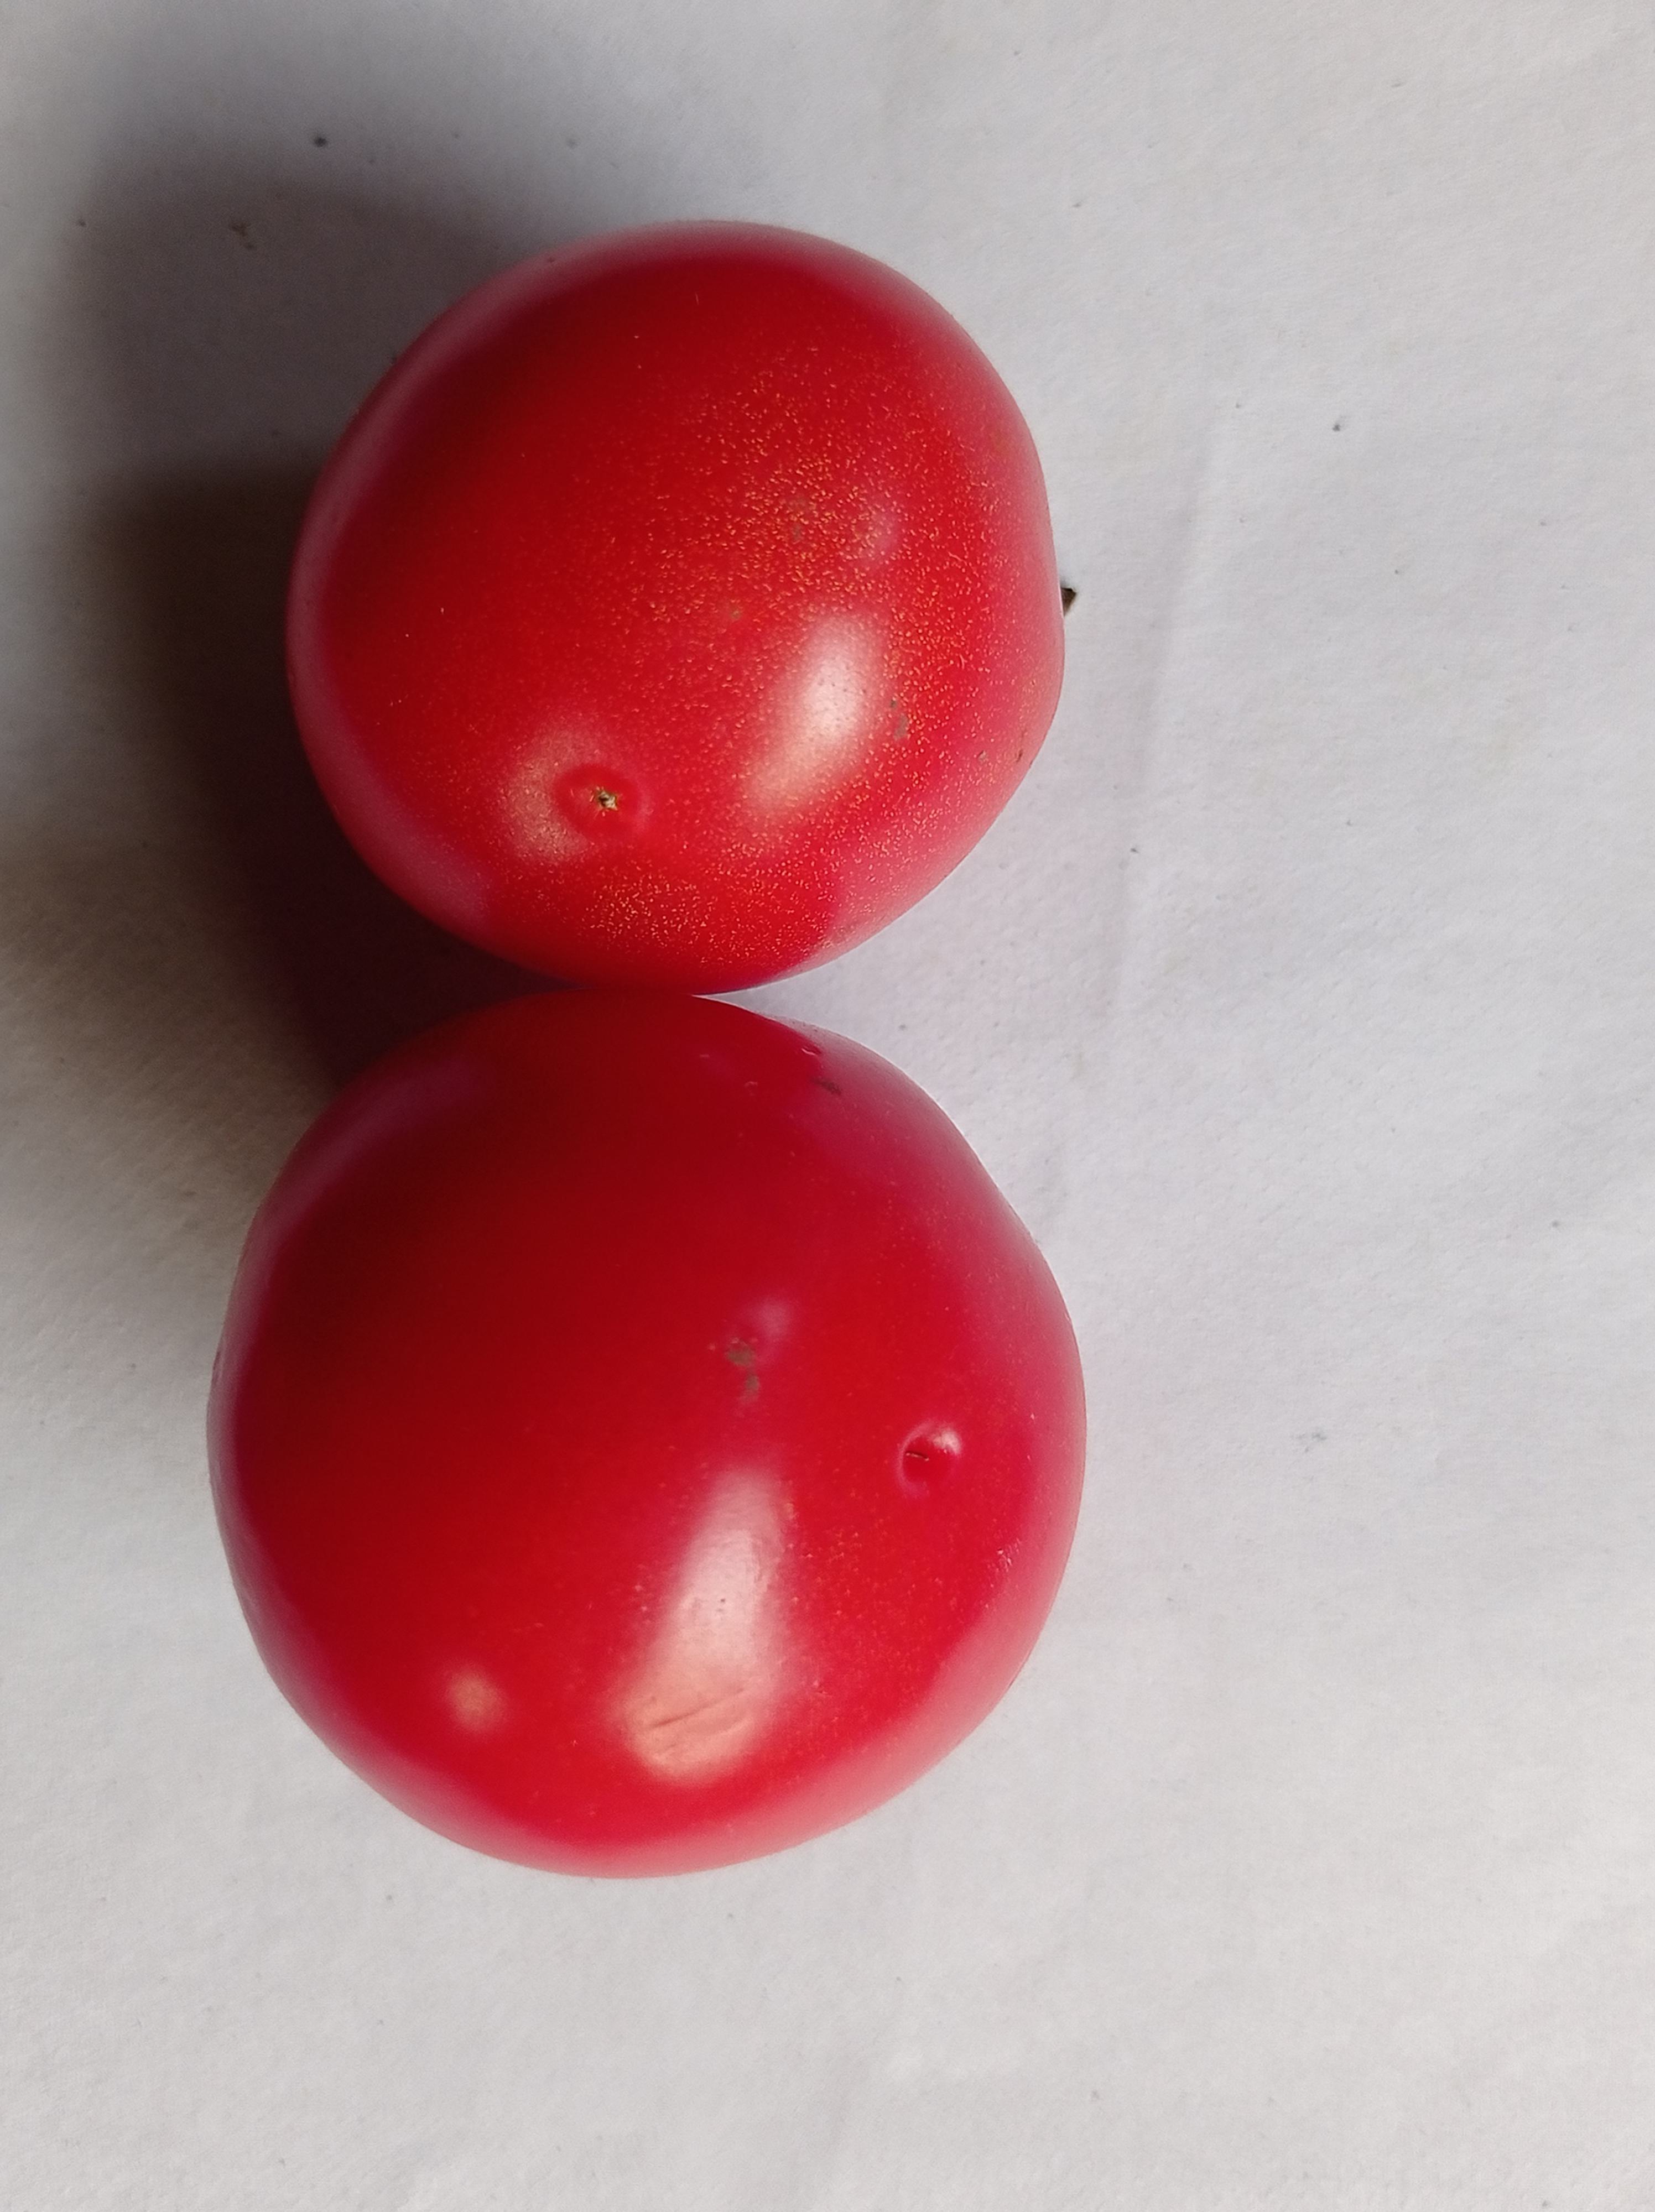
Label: Fresh